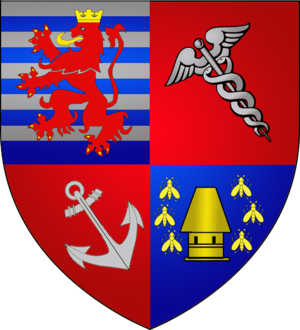
Wiltz
Wiltzs våben
Wiltz er en kommune og en by i Luxembourg. Kommunen, som har et areal på 19,37 km², ligger i kantonen Wiltz i distriktet Diekirch. I 2005 havde kommunen 4.587 indbyggere.